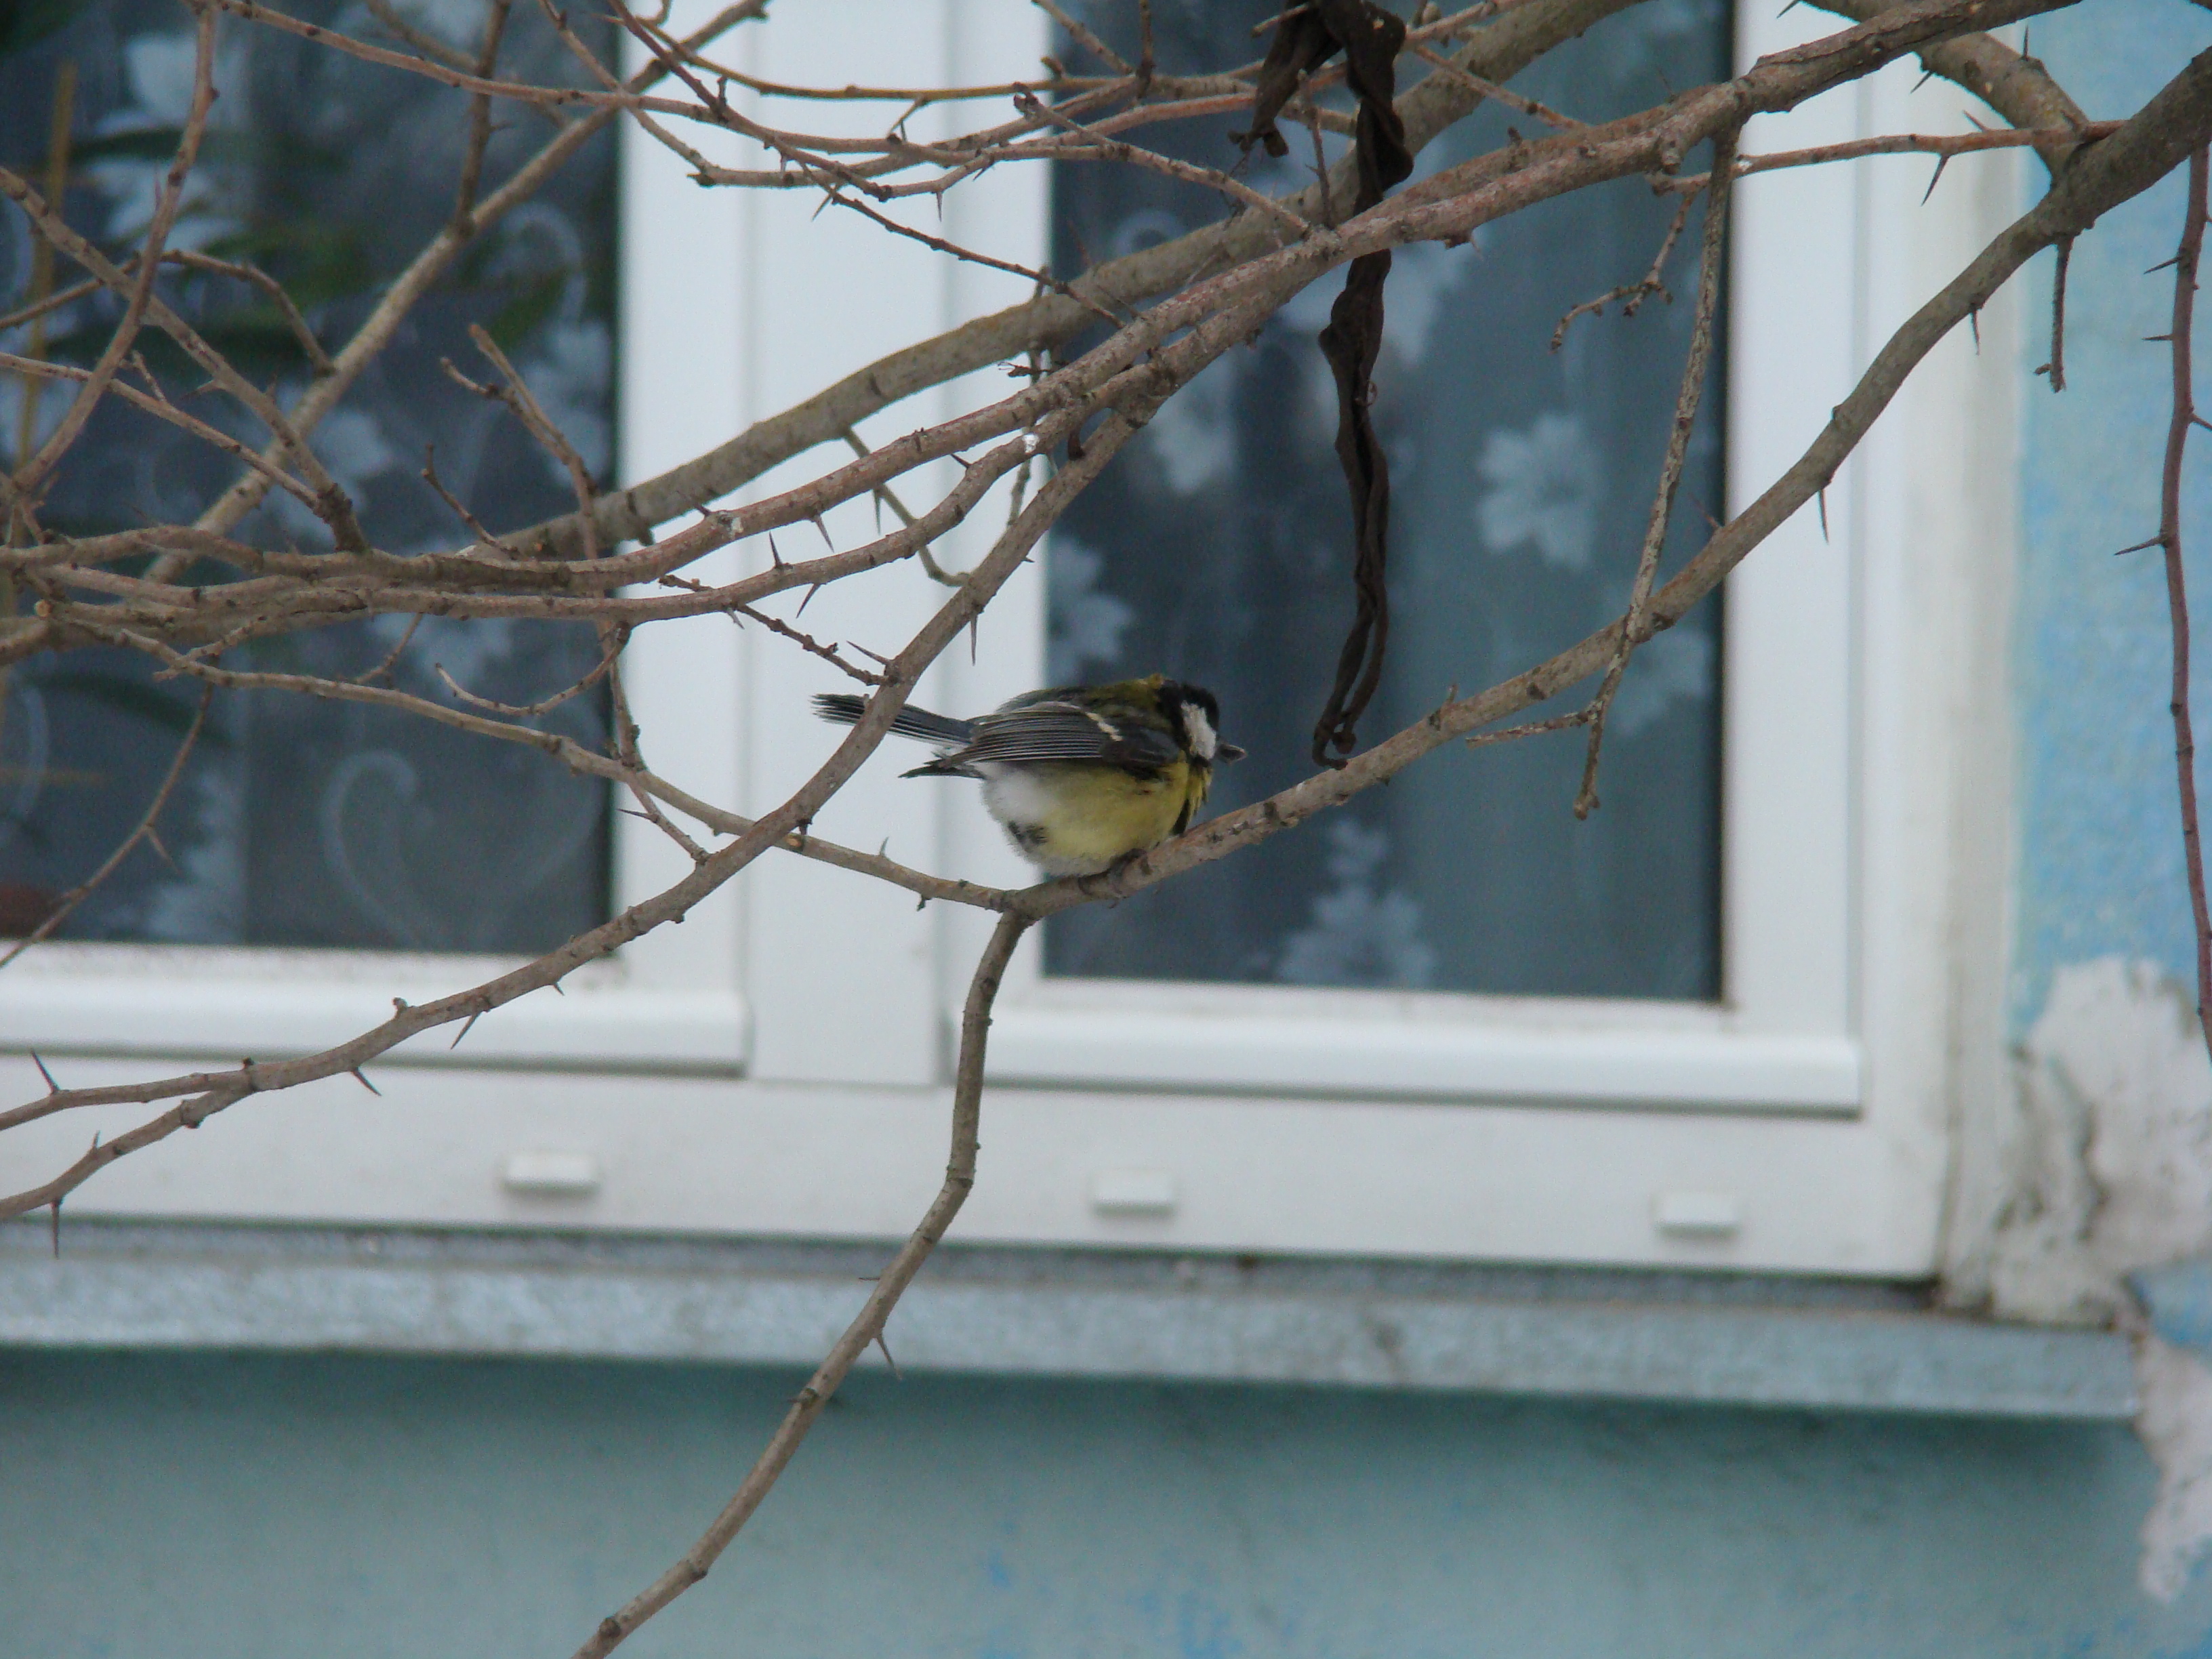
nature, branch, winter, bird, animal, spring, blue, fauna, birds, animals, moscow, russia, tit, moskau, moscou, solntsevo, dsc, h9, dsch9, moscu, mosckau, perching bird